Wild Turkey (bourbon)

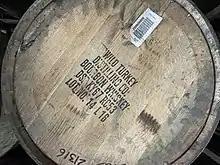
A Wild Turkey whiskey barrel

In 2013, Campari opened a new bottling facility at the Wild Turkey Distillery. For the previous 13 years Wild Turkey had been bottled offsite in Indiana and, later, Arkansas. In addition to the Wild Turkey products, Campari's SKYY vodka is also bottled there after being shipped from the Illinois distillery.